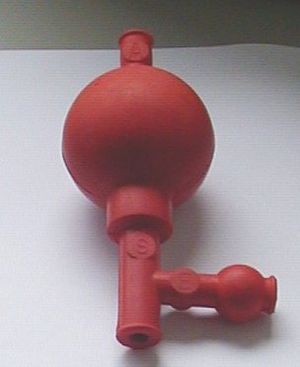
Pipettebold
Pipettebold
En pipettebold er en støbt gummibold som bruges til at suge væsker op i pipetter. En pipettebold bruges til at suge væske op i en glaspipette. Det er et sikkerhedsredskab, da det ellers er fristende at suge væske op med munden, med fare for at få kemikaliedampe i lungerne og kemikalier eller smittefarligt materiale i munden.